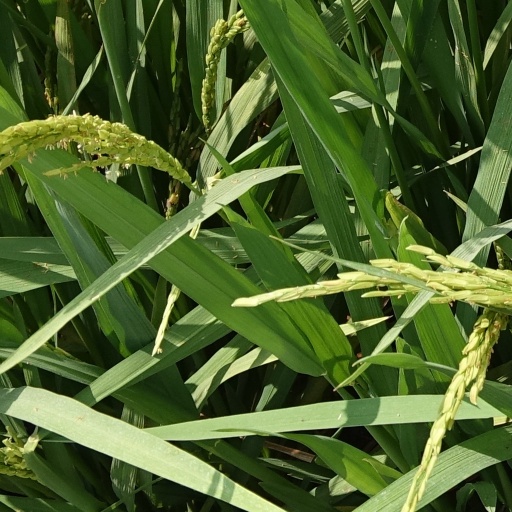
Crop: rice